Focke-Wulf Fw 190

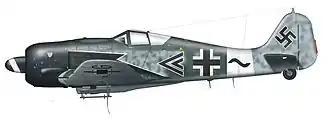
Fw 190 A-8/R8 of IV.(Sturm)/JG 3, flown by Hptm. Wilhelm Moritz

The appearance of United States Army Air Forces heavy bombers caused a problem for the German fighter force. The Boeing B-17 Flying Fortress in particular was especially durable, and the armament of the Bf 109 and Fw 190 were not adequate for bomber-destroyer operations. The B-17's eventual deployment in combat box formations provided formidable massed firepower from a hundred or more Browning AN/M2 .50 caliber (12.7 mm) machine guns. In addition, the "Luftwaffe"s original solution of "Zerstörer" twin-engine Messerschmitt Bf 110G bomber destroyers, while effective against unescorted Allied bomber formations, lacked maneuverability and were eviscerated by the USAAF's fighter escorts in late 1943 and early 1944.